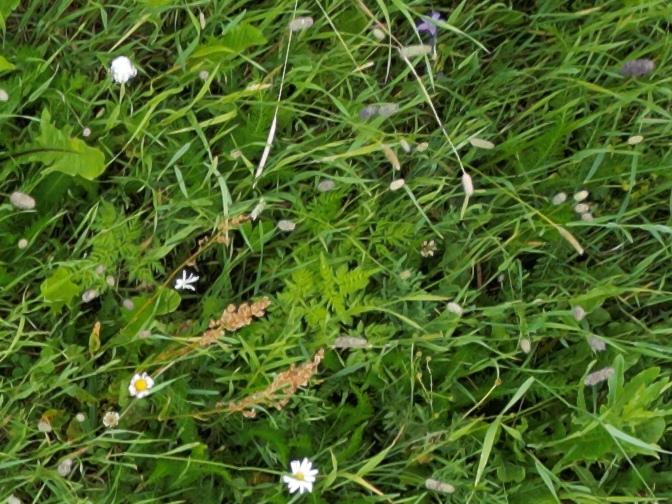
Flowers visible: yarrow flowers,  daisy flowers,  daisy flowers, yarrow flowers